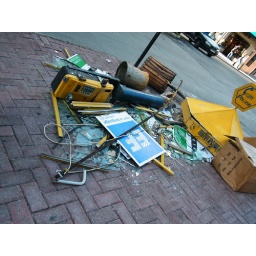
A mysteriously smashed telephone box in Bisazza Street.